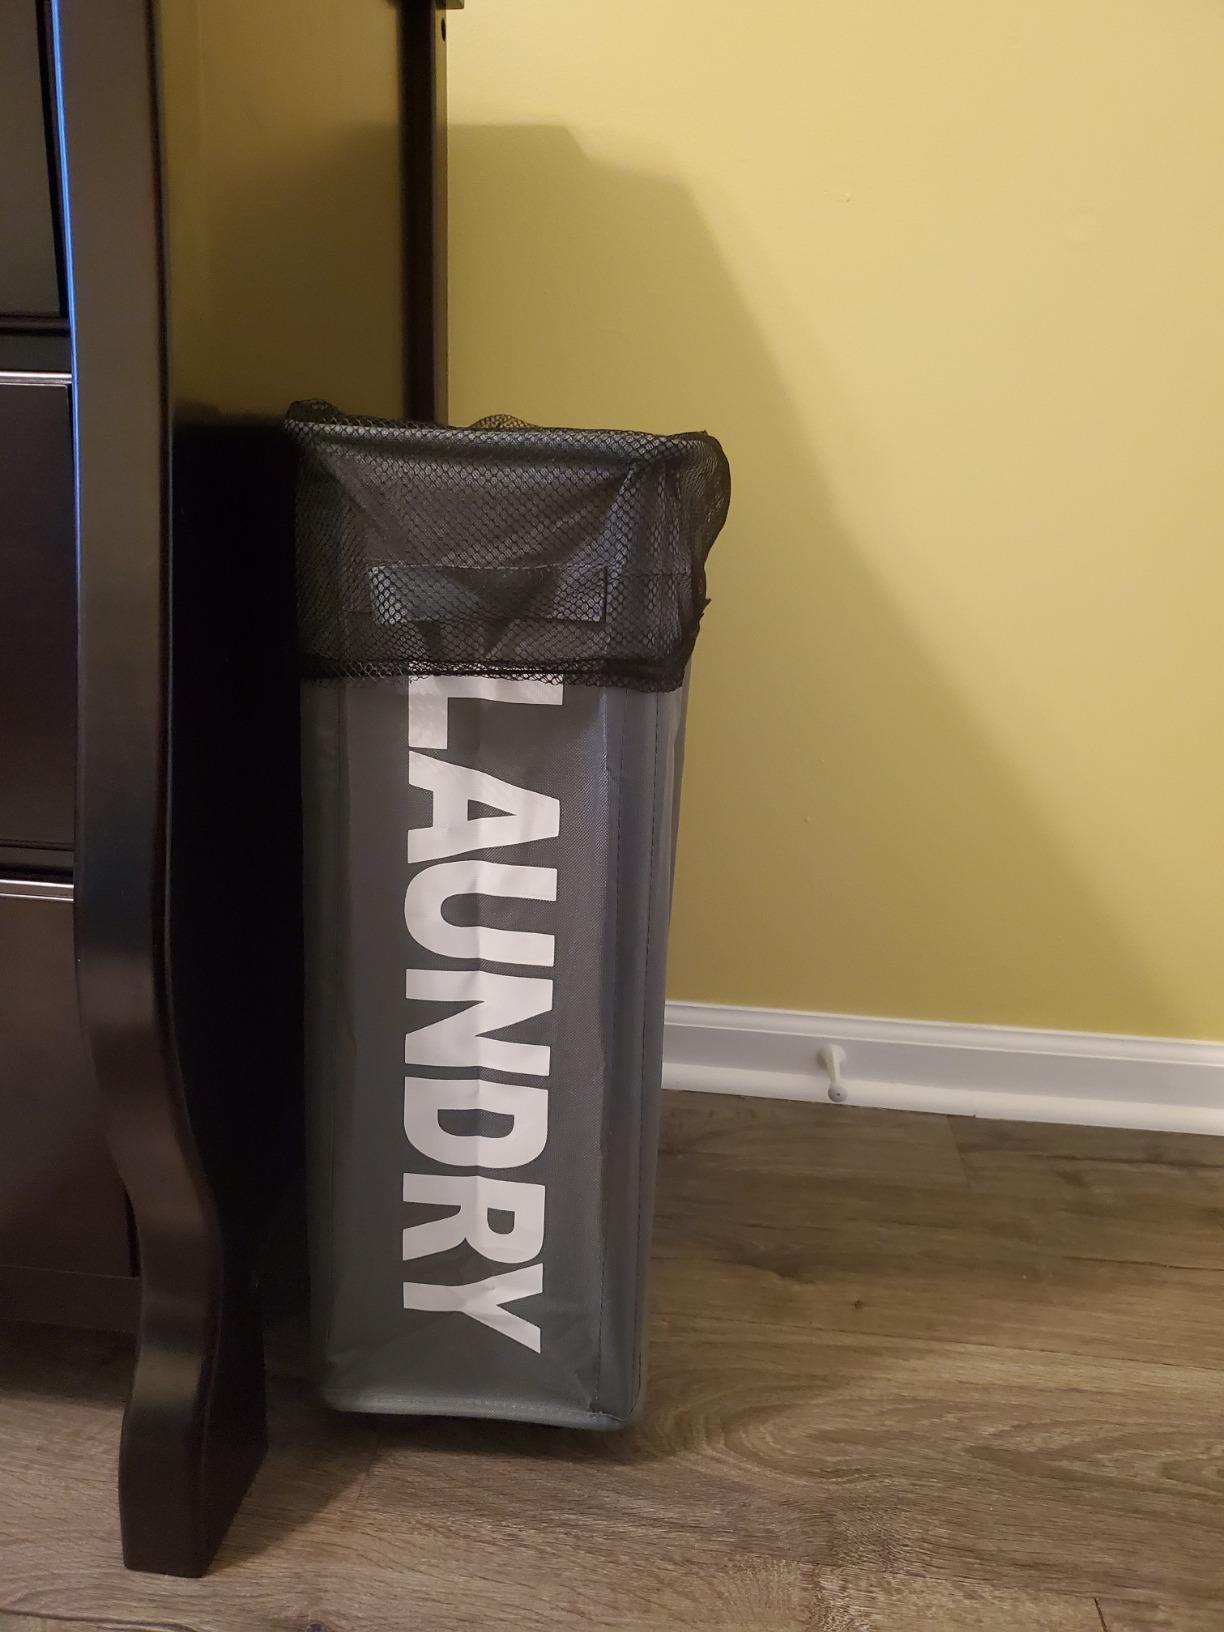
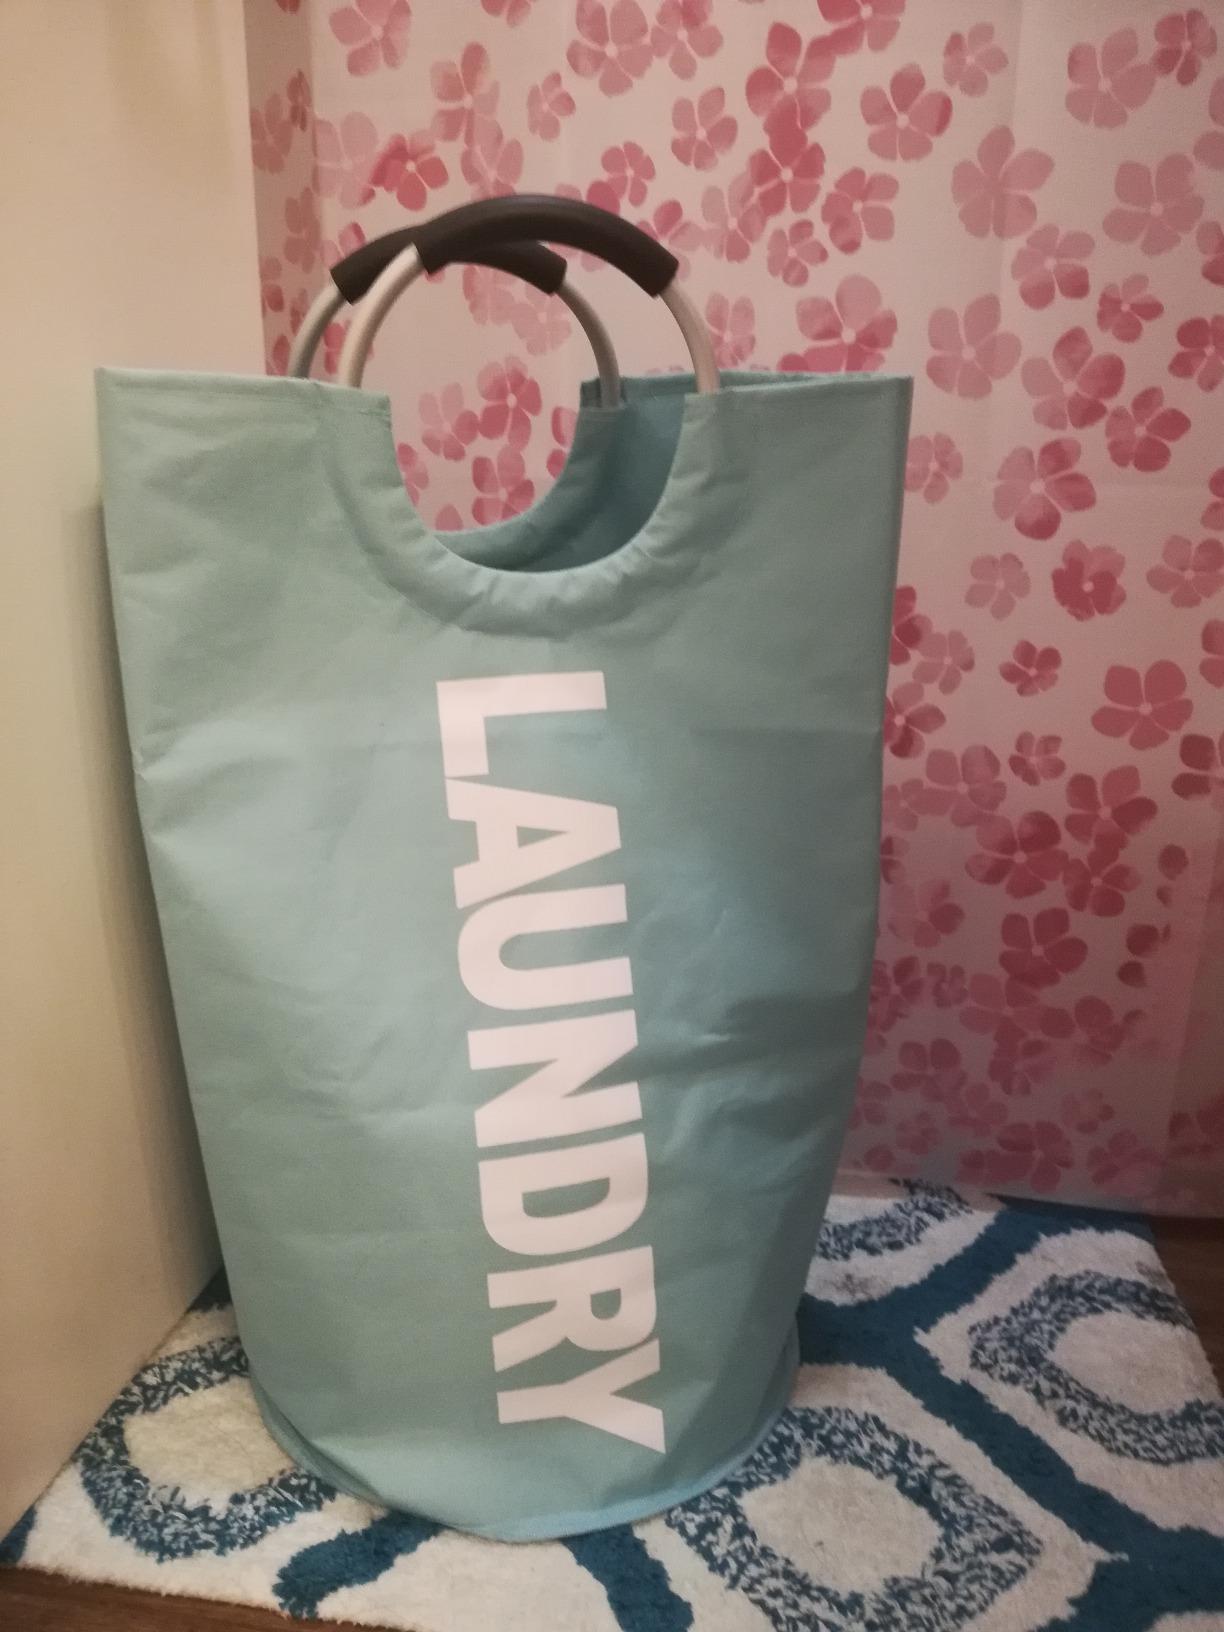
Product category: items_hamper
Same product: no